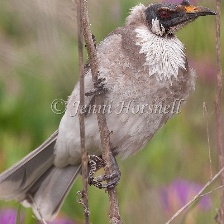
Species: NOISY FRIARBIRD
Scientific name: PHILEMON CORNICULATUS